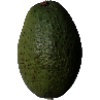
Label: Avocado 1